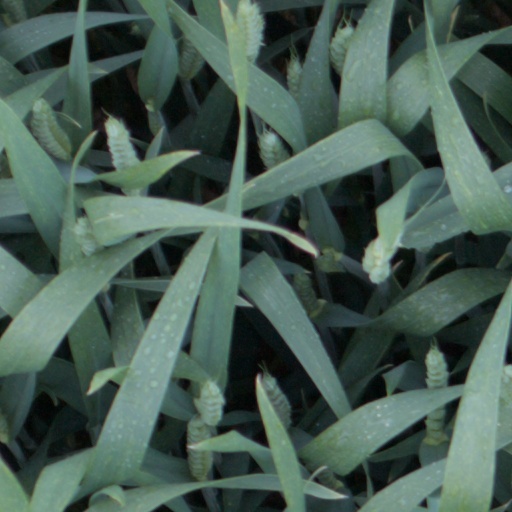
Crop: wheat